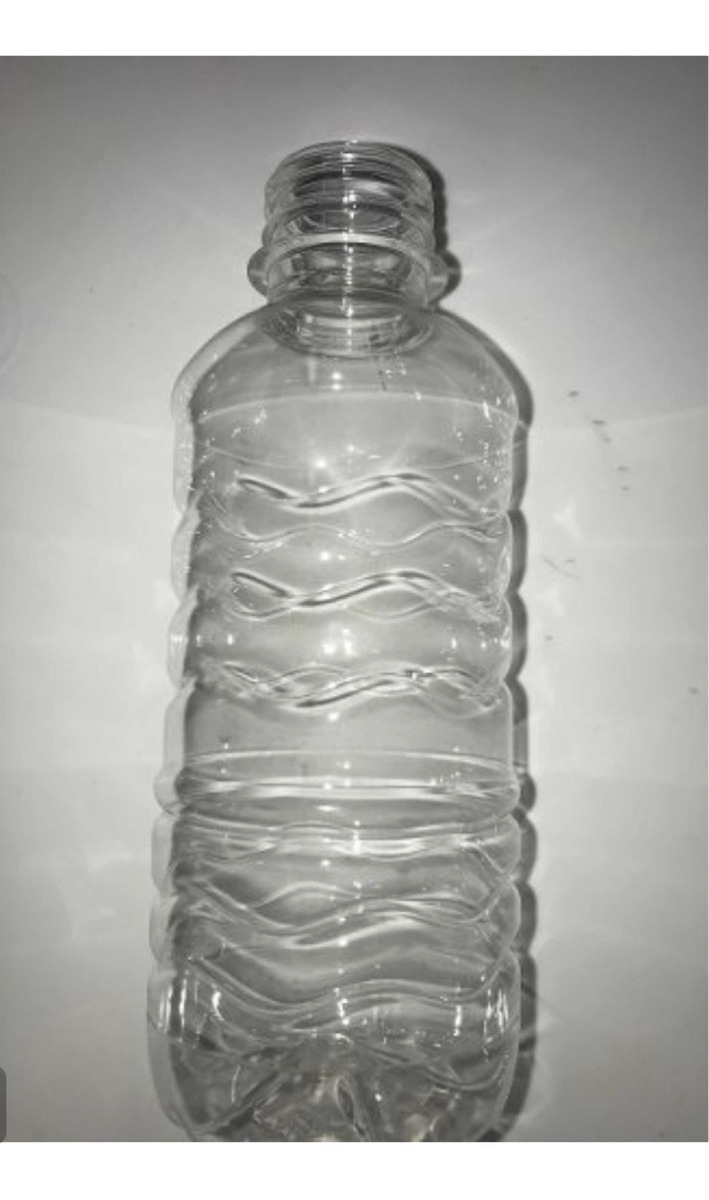
Waste category: plastic